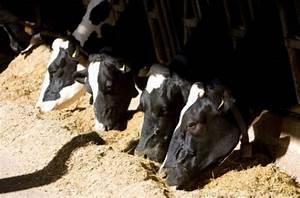
cow